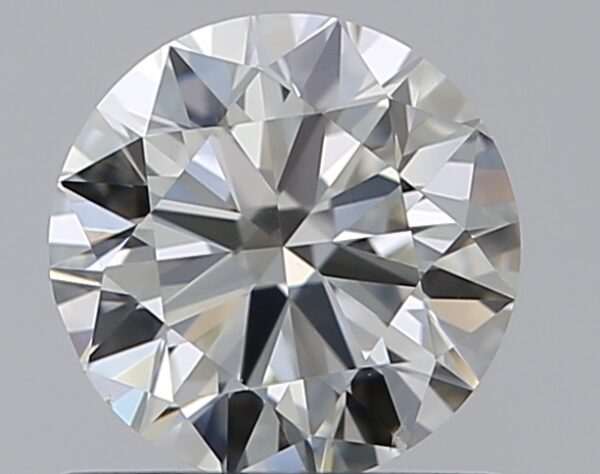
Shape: round
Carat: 0.63
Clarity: VVS2
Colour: J
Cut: EX
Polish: EX
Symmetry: EX
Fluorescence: N
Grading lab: GIA
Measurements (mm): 5.47 x 5.49 x 3.41